Mahānipāta Jātaka

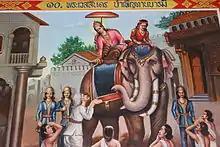
Vessantara gives alms.

Prince Vessantara lived in the capital city of Jetuttara of the Kingdom of Sivi and was devoted to almsgiving, but was never satisfied with giving. He gave Paccaya, the royal white elephant, to the neighboring Kingdom of Kalinga, affected by drought. The people were so angry about it, that King Sanjaya had to send away his son. Before Prince Vessantara and his wife and two children went into exile, he gave away all his possessions. On the road travelling by horse and buggy, he gave them to a Brahmin. So the four went through the jungle on foot to Mount Vamka. Jujaka (Thai: Chuchok) a poor old Brahmin lived in the village of Dunnivittha with Ammittada, a beautiful young woman. Jujaka, prompted by his wife, wanted to look for the whereabouts of Vessantara. After Jujaka had asked for Kanha and Jali, Vessantara's children, they hid in a pond. Vessantara asked the children to come out of the pond and go with Jujaka. God Sakka changed shape and stopped Vessantara who also gave away his wife. While Jujaka was asleep, a god and a goddess, who were changed to the father and mother, took care of the two children. After King Sanjaya had bought back his two grandchildren, they went with Queen Phusati to Mount Vamka. Prince Vessantara returned with his whole family from Mount Vamka. Back in the city of Jetutthara they were warmly welcomed.